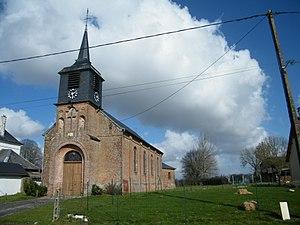
L'église Notre-Dame-du-Bon-Secours de Marcheville, commune de Crécy-en-Ponthieu.
Marcheville est une ancienne commune française située dans le département de la Somme.